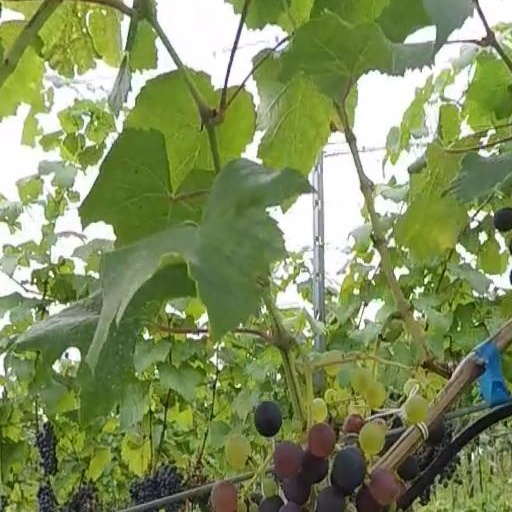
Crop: grape